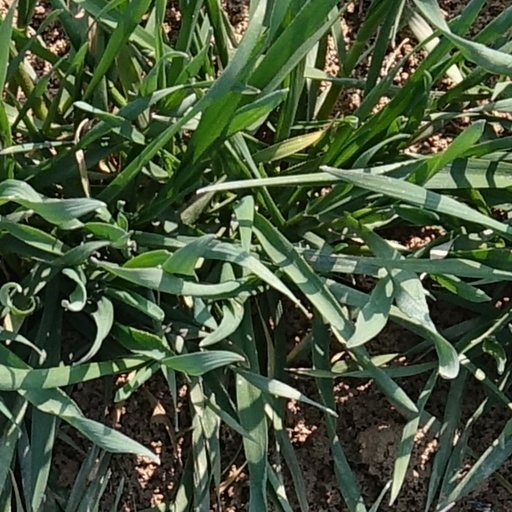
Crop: wheat